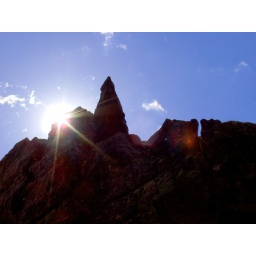
Sun, peeking over the canyon wall